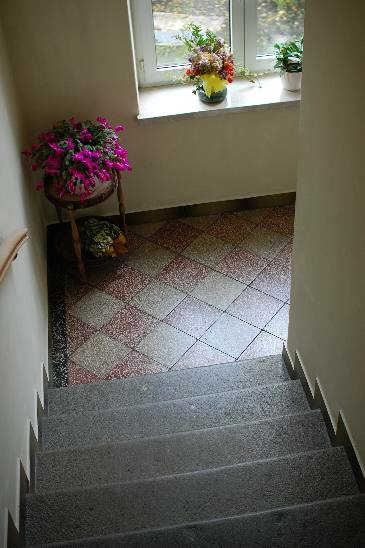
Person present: No